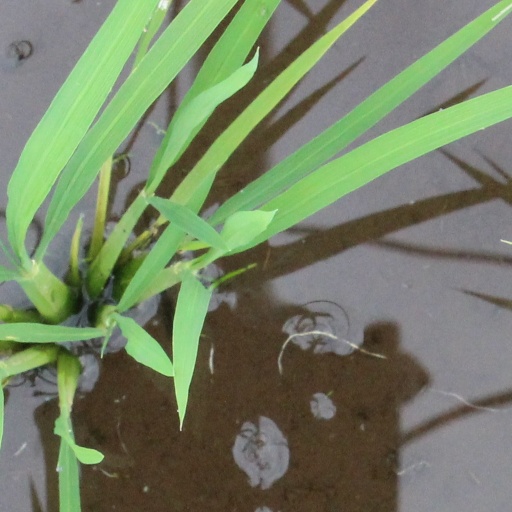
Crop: rice